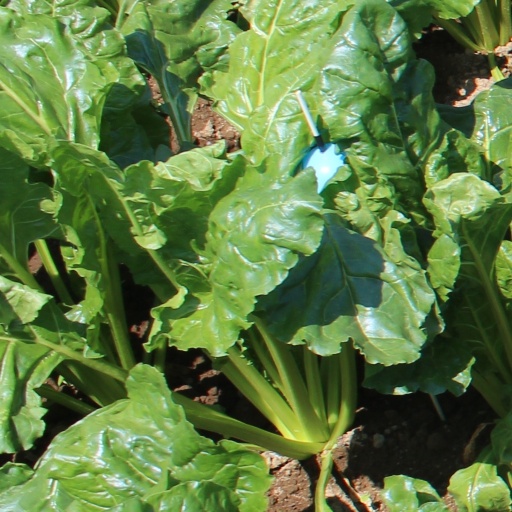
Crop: sugar beet